Charles Brenton Fisk

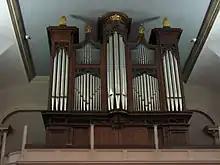
1964 Fisk organ in King's Chapel, Boston, Massachusetts (op. 44)

In 1958, Rice University commissioned the Andover Company to build a two-manual, 16 stop organ (op. 25) for its Rice Memorial Chapel at the price of $19,680. It was one of the first Fisk organs to be made completely from scratch. Opus 25 marks the last electric organ Fisk would ever make: all of his later works predominantly feature tracker actions. A historical feature found in this organ is the . Rückpositiv is a smaller section of organ pipes that can be played separately from the larger main pipes. Though Rückpositiv can be easily seen in old organs, they became essentially extinct in the 1960s when this organ was built. This organ is also known as the Andover-Fisk Organ.